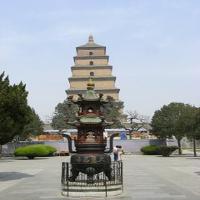
Weather: sun or clear